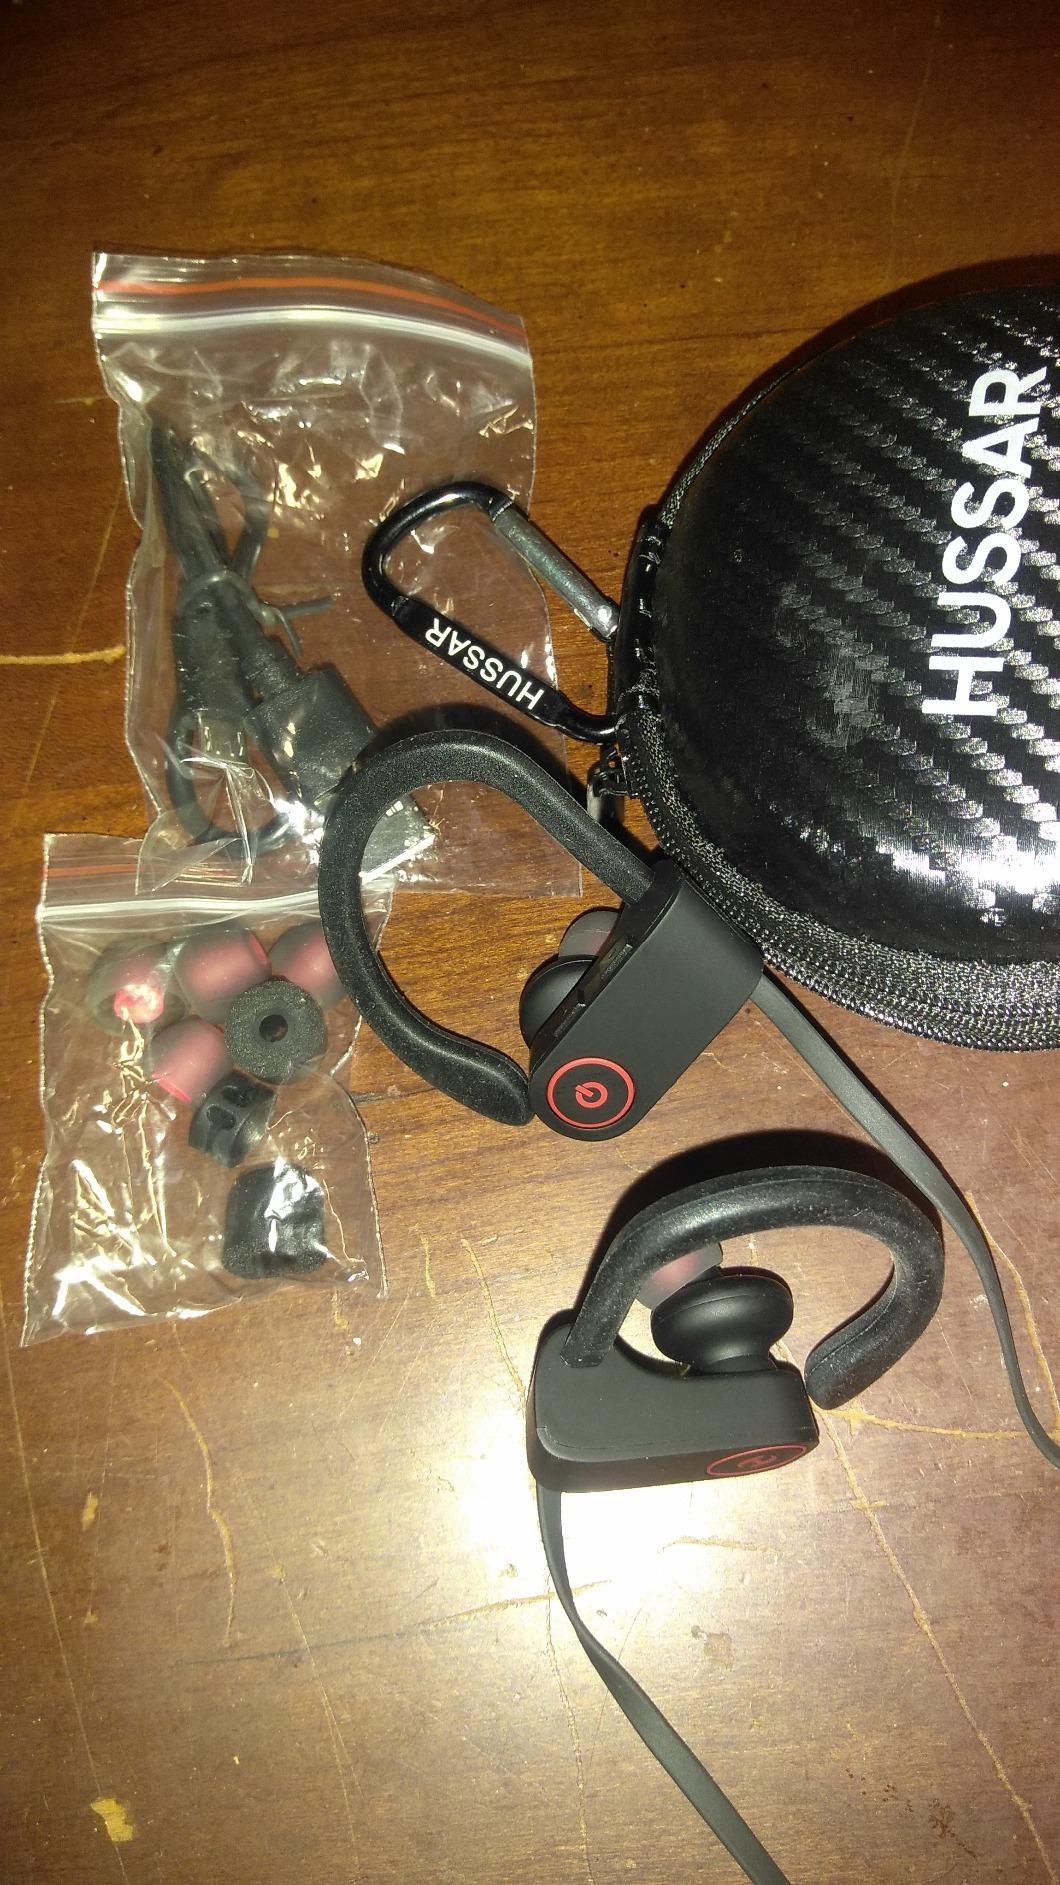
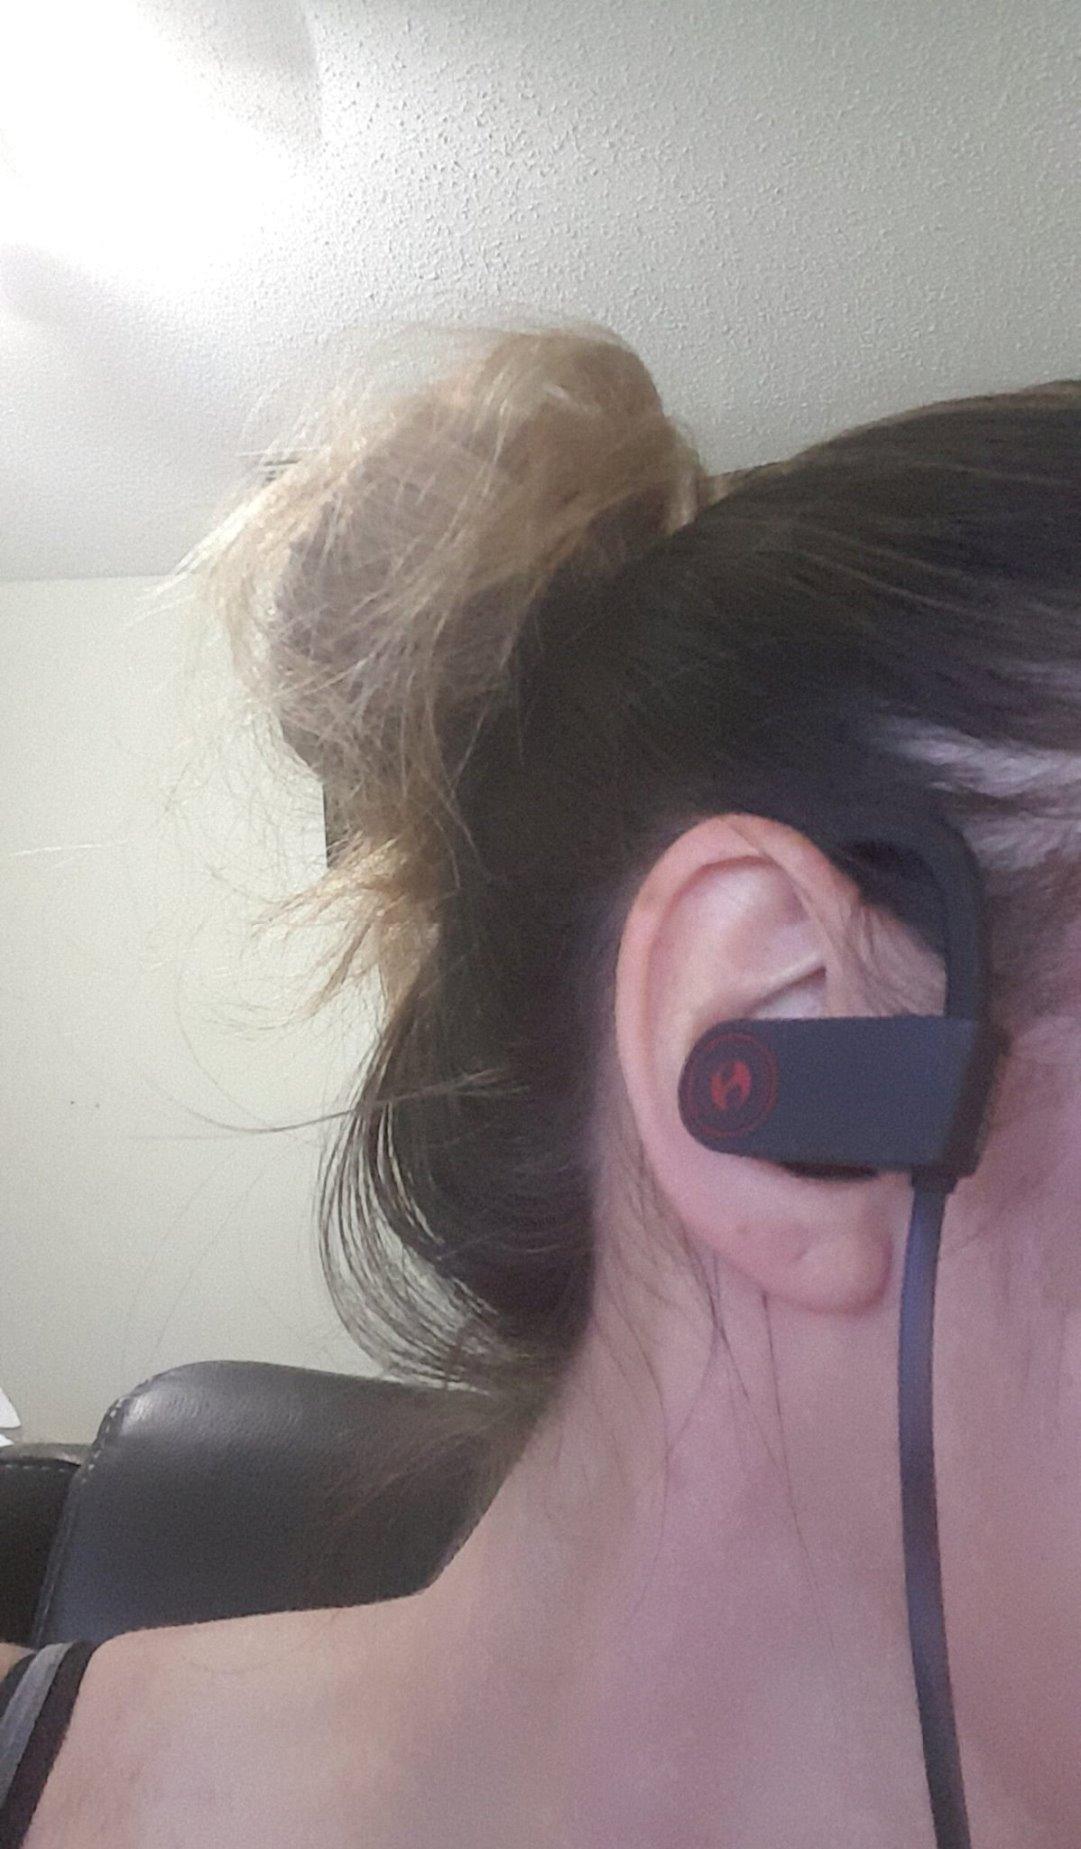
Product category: headphones
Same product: yes